Carcinogenesis

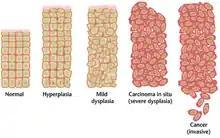
Tissue can be organized in a continuous spectrum from normal to cancer.

The term "field cancerization" was first used in 1953 to describe an area or "field" of epithelium that has been preconditioned by (at that time) largely unknown processes so as to predispose it towards development of cancer. Since then, the terms "field cancerization" and "field defect" have been used to describe pre-malignant tissue in which new cancers are likely to arise.